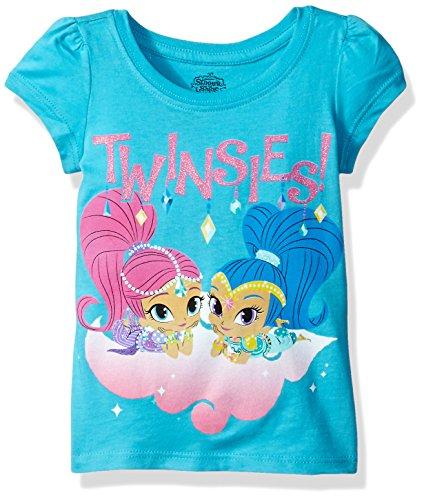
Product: Nickelodeon Little Girls' Toddler Shimmer and Shine Twinsies Puff Short Sleeve T-Shirt, Aqua Turquoise, 3T
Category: Clothing, Shoes & Jewelry | Girls | Clothing | Tops, Tees & Blouses | Tees
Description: Great Condition.
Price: $10.06